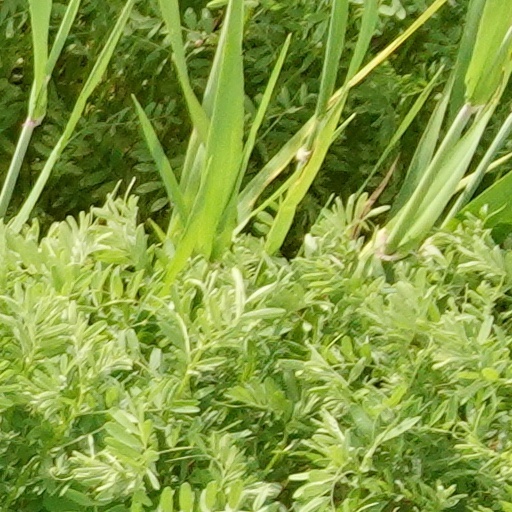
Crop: wheat